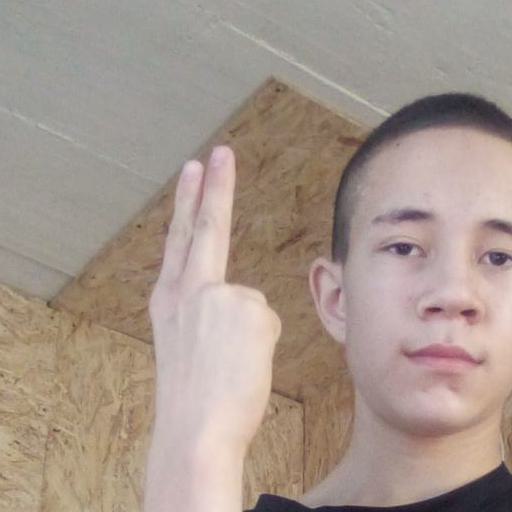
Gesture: two_up_inverted